Sémillon

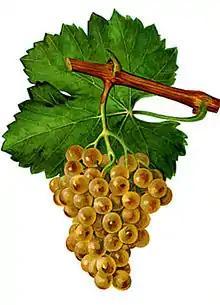
Sémillon in Viala and Vermorel

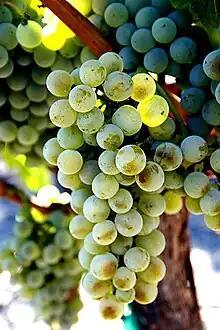
Ripe Sémillon grapes growing at a winery in the Napa Valley AVA.

Sémillon is a golden-skinned grape used to make dry and sweet white wines, mostly in France and Australia. Its thin skin and susceptibility to botrytis make it dominate the sweet wine region Sauternes AOC and Barsac AOC.